Malcolm Sargent

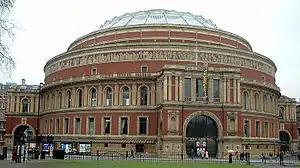
Royal Albert Hall

Sargent worked first as an organist at St Mary's Church, Melton Mowbray, Leicestershire, from 1914 to 1924, except for eight months in 1918 when he served as a private in the Durham Light Infantry during the First World War. He was chosen for the organist post over more than 150 other applicants. In addition to his organ playing he worked on many musical projects in Leicester, Melton Mowbray and Stamford, where he not only conducted but also produced the operas of Gilbert and Sullivan and others for amateur societies. The Prince of Wales and his entourage often hunted in Leicestershire and watched the annual Gilbert and Sullivan productions there, together with the Duke of York and other members of the Royal Family. At the age of 24 Sargent became England's youngest Doctor of Music, with a degree from Durham.